Debbie Does Dallas

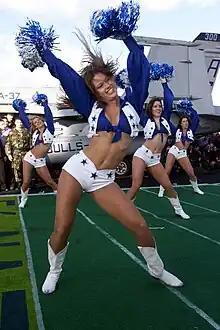
The Dallas Cowboys Cheerleaders in uniform

New York's Pussycat Theater was enjoined in 1979 from showing the film by the Dallas Cowboys Cheerleaders under the Lanham Act, arguing that their uniforms were mimicked by the film's producers and used in advertising, infringing on their trademarks. The theater argued that uniforms are strictly functional items, but in affirming the lower court's decision, the United States Court of Appeals for the Second Circuit found that "[i]t is well established that, if the design of an item is nonfunctional and has acquired secondary meaning, the design may become a trademark even if the item itself is functional." The decision has been criticized on free speech grounds, but the Seventh Circuit has cited it for the proposition that "confusion about sponsorship or approval, even when the mark does not mislead consumers about the source of the goods," may be sufficient to state a claim under Lanham Act 43(a).